United States invasion of Afghanistan

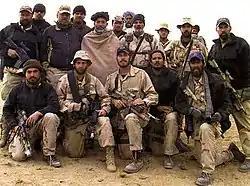
US Army Special Forces (ODA 574) with Hamid Karzai in Kandahar province

Mazar-i-Sharif was important as the home of the sacred Muslim site of the Shrine of Ali, and as a transportation hub, with two major airports and a bridge into Uzbekistan. Taking the city would enable humanitarian aid to alleviate a looming food crisis, which threatened more than six million people with starvation. Many of those in most urgent need lived in rural areas to the south and west of Mazar-i-Sharif. Dostum and Atta fought their way up the Balkh Valley and on 8 November reached the Tanghi Pass, the gateway between the valley and Mazar-i-Sharif. The pass was heavily defended, but the Northern Alliance seized it on 9 November, triggering a Taliban retreat from Mazar-i-Sharif. The Northern Alliance entered the city on 10 November.